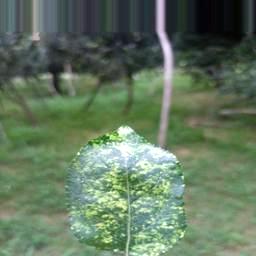
Label: Apple_Mosaic